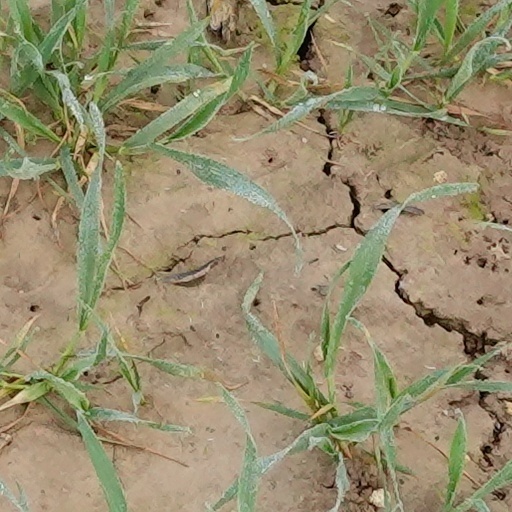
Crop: wheat